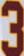
Number: 3